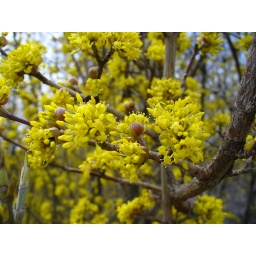
Unknown little yellow flowers, found in Oakland, PA, while walking to Phipps Conservatory.